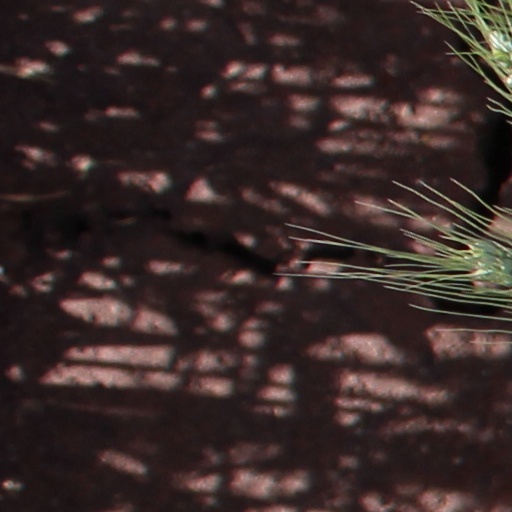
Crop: wheat